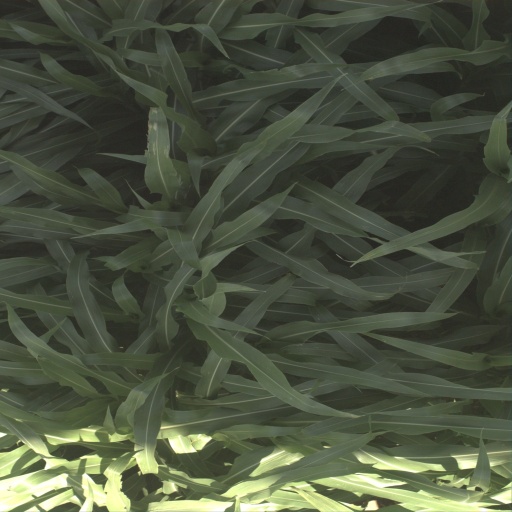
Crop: sorghum